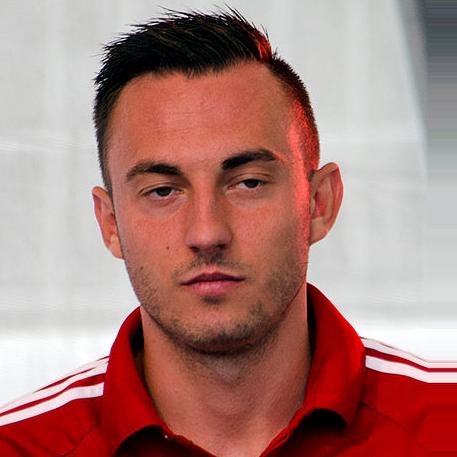
Age: 21